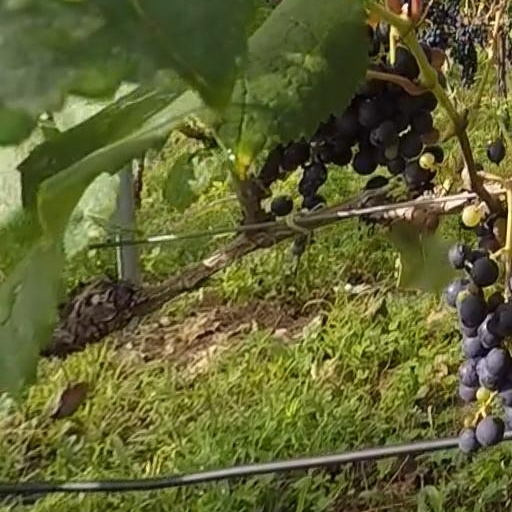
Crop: grape